H. F. B. Lynch

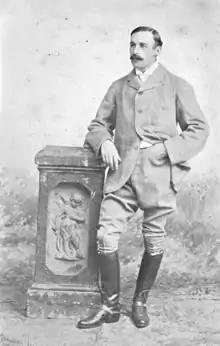

Henry Finnis Blosse Lynch, MA, FRGS (18 April 1862 – 24 November 1913) was a British traveller, businessman, and Liberal Member of Parliament.